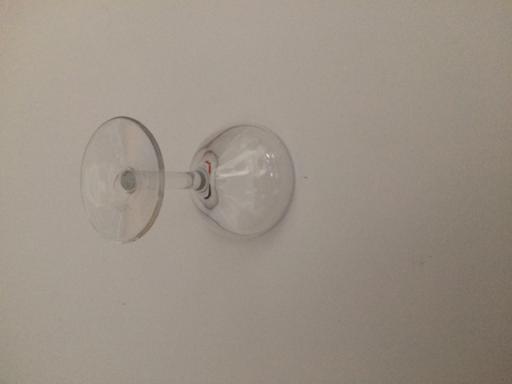
Label: glass